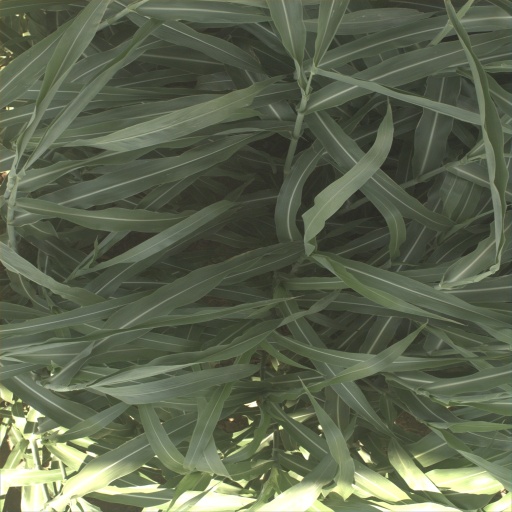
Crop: sorghum